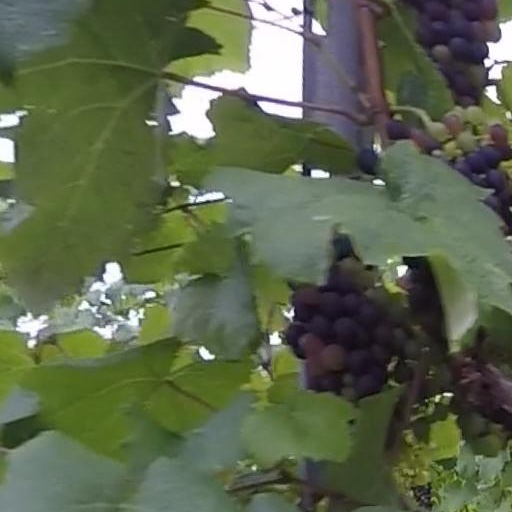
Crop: grape